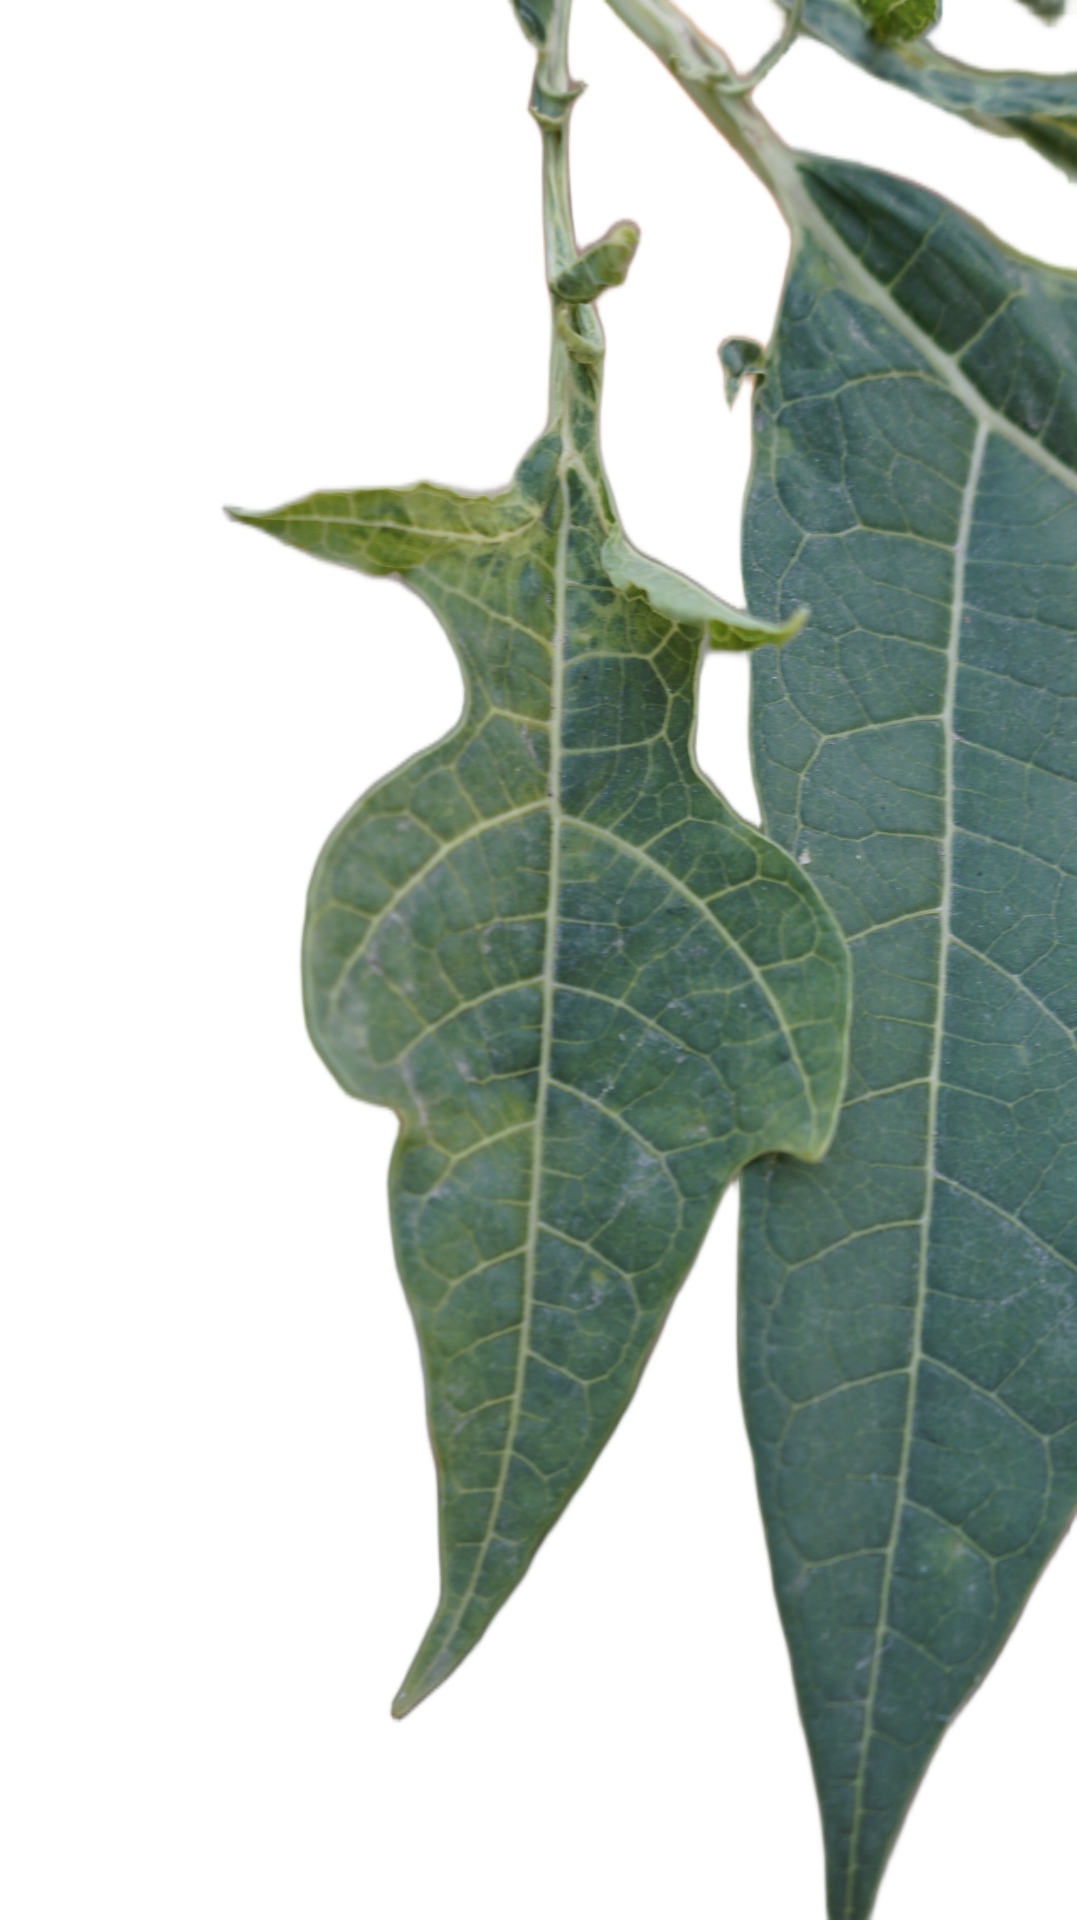
Crop: Papaya
Label: Curled_Yellow_Spot